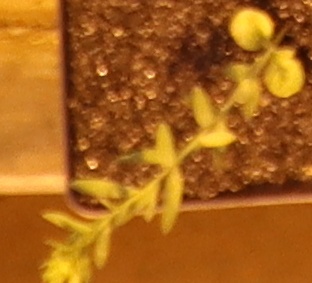
Label: Flax